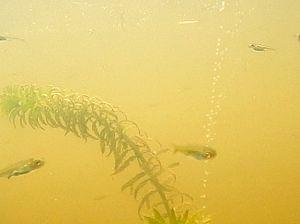
Alevins et bulles d'oxygène natif (issue de la photosynthèse) dans l'Aven (fleuve), à Pont-Aven (Bretagne, France) en Aout 2016
La photosynthèse est le processus bioénergétique qui permet à des organismes de synthétiser de la matière organique en utilisant l'énergie lumineuse.